2014 IIHF World U18 Championship Division II

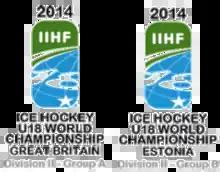

The 2014 IIHF U18 World Championship Division II was two international under-18 ice hockey tournaments organised by the International Ice Hockey Federation. The Division II A and Division II B tournaments represent the fourth and the fifth tier of the IIHF World U18 Championship.